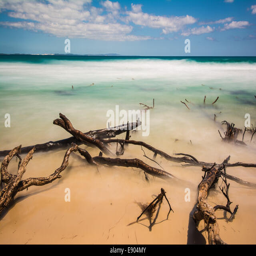
dead trees in the surf